Sloppy joe (New Jersey)

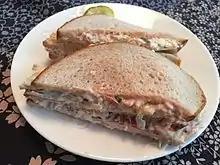
Turkey and pastrami sloppy Joe from Millburn Deli in Millburn, NJ

Throughout most of northern New Jersey, a sloppy joe is a cold delicatessen sandwich. There are minor variations depending on the deli, but it is always a double-decker thin sliced rye bread sandwich made with one or more types of sliced deli meat, such as turkey, ham, pastrami, corned beef, roast beef, or sliced beef tongue, along with coleslaw, Russian dressing, and sometimes Swiss cheese.